History of mass spectrometry

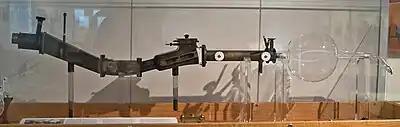
Replica of F. W. Aston's third mass spectrograph.

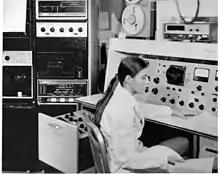
A mass spectrometer in use at NIH in 1975

The history of mass spectrometry has its roots in physical and chemical studies regarding the nature of matter. The study of gas discharges in the mid 19th century led to the discovery of anode and cathode rays, which turned out to be positive ions and electrons. Improved capabilities in the separation of these positive ions enabled the discovery of stable isotopes of the elements. The first such discovery was with the element neon, which was shown by mass spectrometry to have at least two stable isotopes: Ne (neon with 10 protons and 10 neutrons) and Ne (neon with 10 protons and 12 neutrons). Mass spectrometers were used in the Manhattan Project for the separation of isotopes of uranium necessary to create the atomic bomb.